Ruslan Demchak

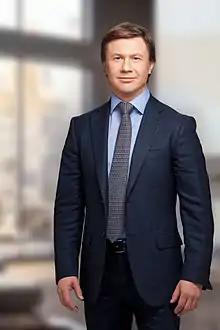
Demchak in 2014

Ruslan Yevheniiovych Demchak (born 5 July 1974) is a Ukrainian businessman, politician and diplomat. He previously served as a People's Deputy of Ukraine from 27 November 2014 to 29 August 2019, representing Ukraine's 18th electoral district. Demchak is a member of European Solidarity.